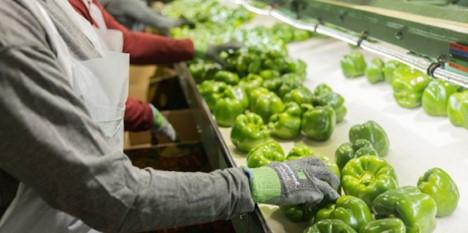
Watu kadhaa wanaonekana wakifanya kazi kwenye mstari wa uzalishaji wakishughulikia pilipili hoho za kijani kibichi. Wamevaa aproni na glavu wakati wakipanga na kuweka pilipili kwenye masanduku. Hii inaweza kuwa sehemu ya mchakato wa kusindika mboga kwa ajili ya kuuzwa.